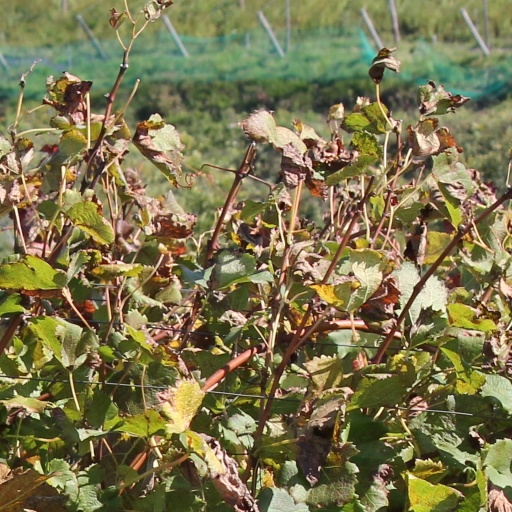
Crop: grape